Morgan Motor Company

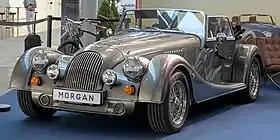
Morgan Plus Four

The Morgan Motor Company announced that they would launch the "3 Wheeler" in 2011 at the Geneva Motor Show. The 3 Wheeler was initially said to have a Harley-Davidson "Screaming Eagle" V-twin engine and a Mazda 5-speed manual transmission, and was estimated to deliver at the rear wheel. However, the prototype that was shown at Geneva had an S&S engine. Production three-wheelers turned out to have S&S engines. The kerb weight was originally estimated to be less than , but the final weight was tested at . The acceleration from zero to was estimated by Morgan as 4.5 seconds, with an (estimated) top speed of . The three-wheeler is to be homologated as a motorcycle in the United States. The company states that 850 deposits have been taken since the announcement in 2011. Customer deliveries began in Europe in February 2012. US deliveries were not expected before June 2012, when the first imported three-wheeler was displayed in New York City and at the Greenwich Concours d'Elegance. The Morgan 3 Wheeler was featured in a Series 18 episode of UK motoring show "Top Gear" where presenter Richard Hammond selected the Morgan 3 Wheeler in a comparison of track-day cars. The 3 Wheeler won the "Not-A-Car of the Year 2011" in "Top Gear" magazine.